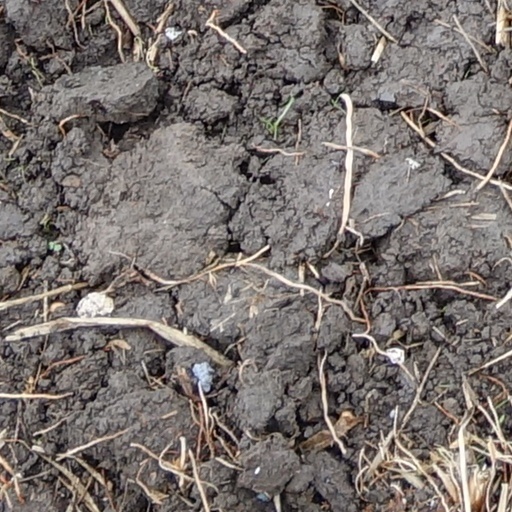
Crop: wheat